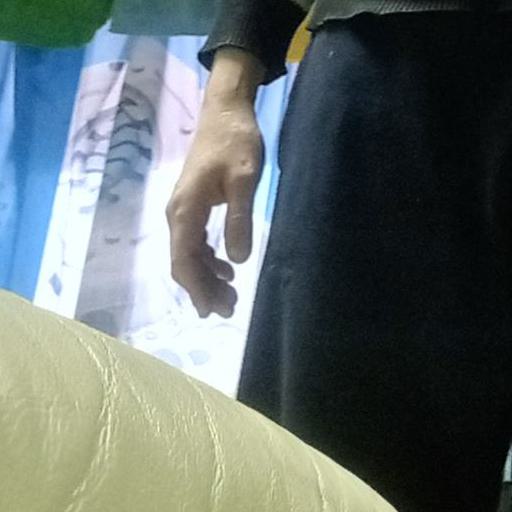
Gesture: no_gesture